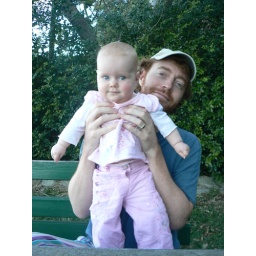
Down by the water eating birthday cake